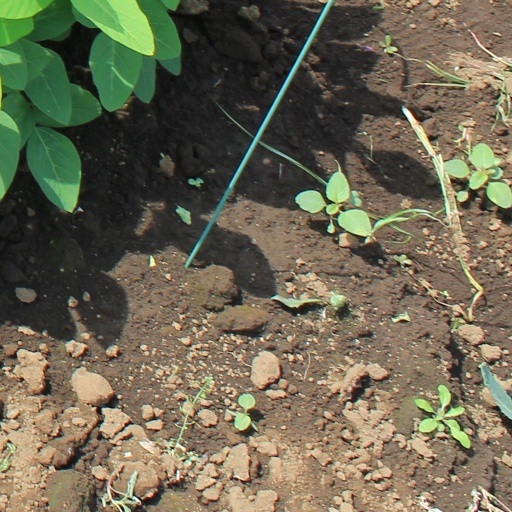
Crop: soybean